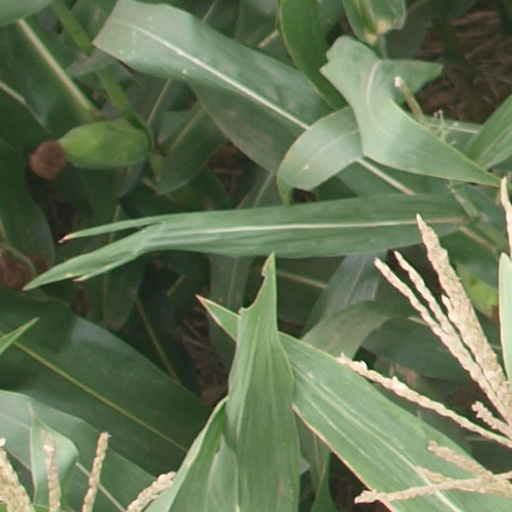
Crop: maize; corn